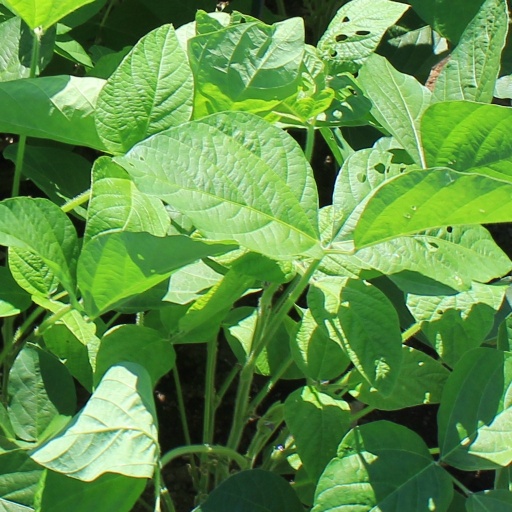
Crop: soybean